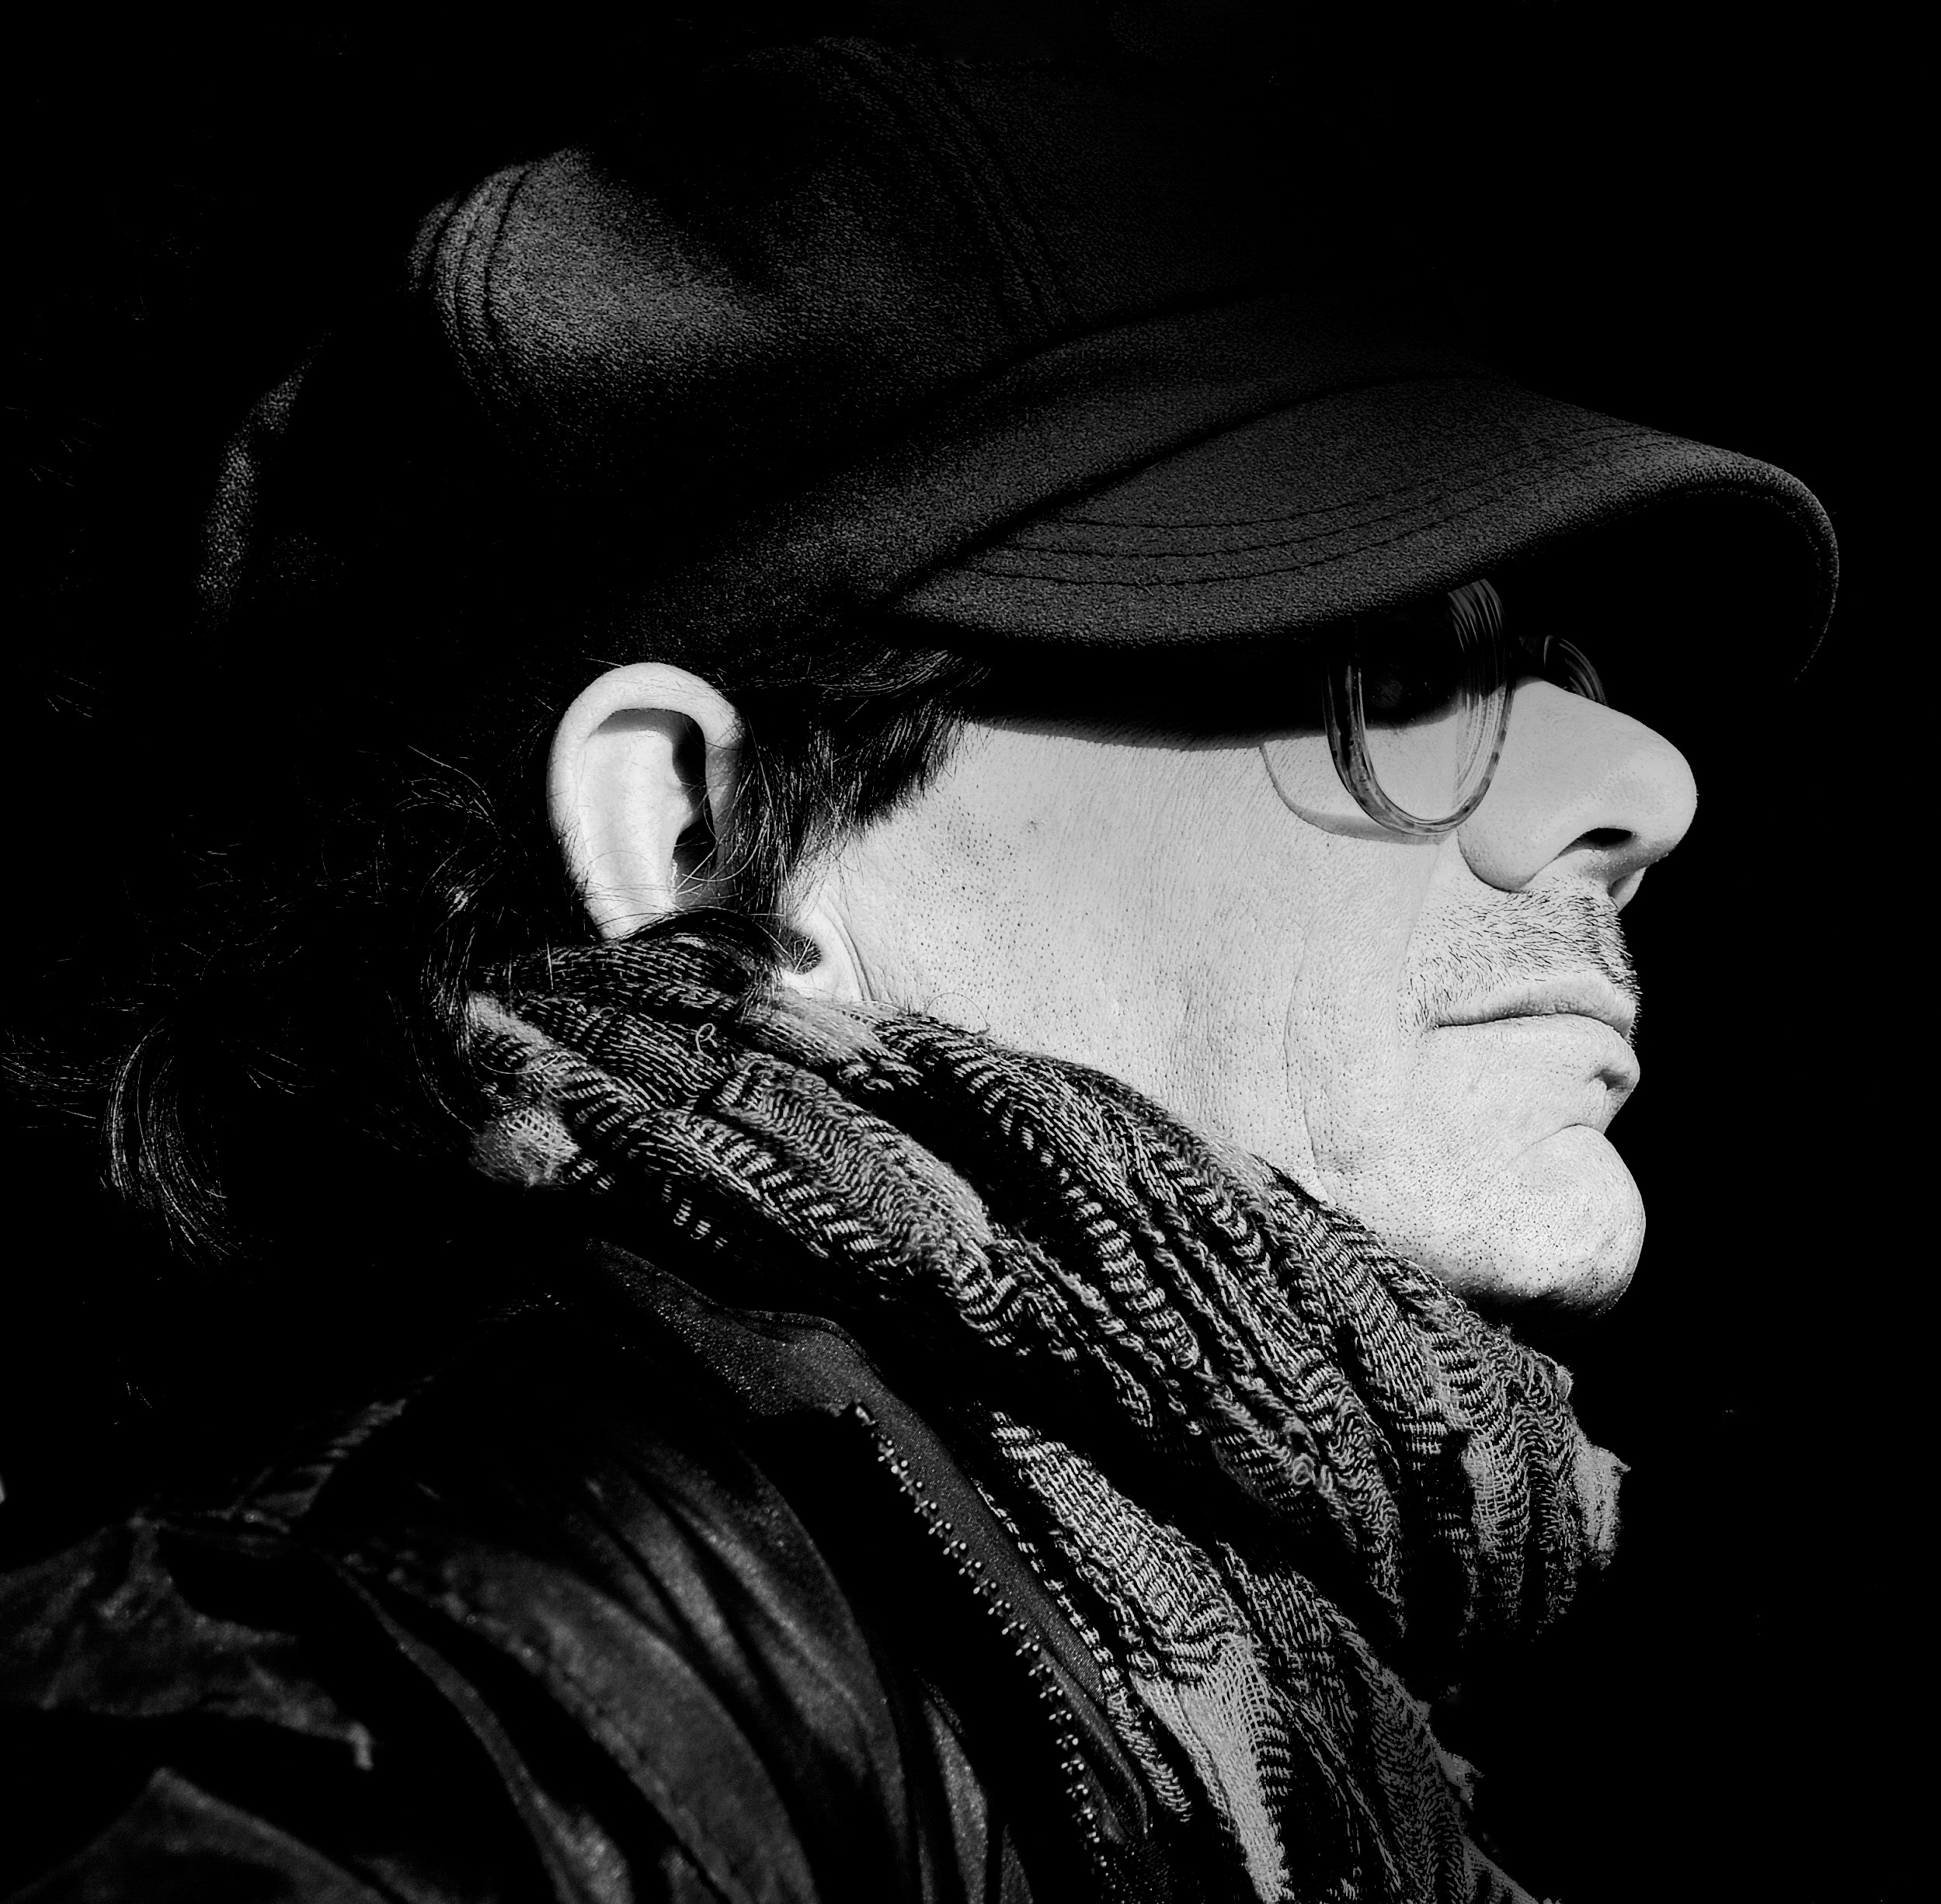
man, black and white, people, white, photography, old, portrait, macro, hat, darkness, black, monochrome, hairstyle, glasses, head, look, thoughts, monochrome photography, film noir